Friday Night Videos

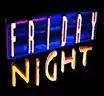
"Friday Night"'s logo

In January 1994, after years of falling ratings and seemingly becoming more and more insignificant in the wake of the cable television boom that allowed more households to have access to MTV, the show was retooled in an attempt to stay relevant.